Mission Brewery Plaza

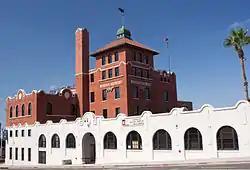

Mission Brewery Plaza is a historic brewery building in the Middletown neighborhood of San Diego, California. The building was added to the National Register of Historic Places on July 6, 1989. It is also the name of a San Diego microbrewery which opened in 2007 and operates in a different neighborhood in San Diego.